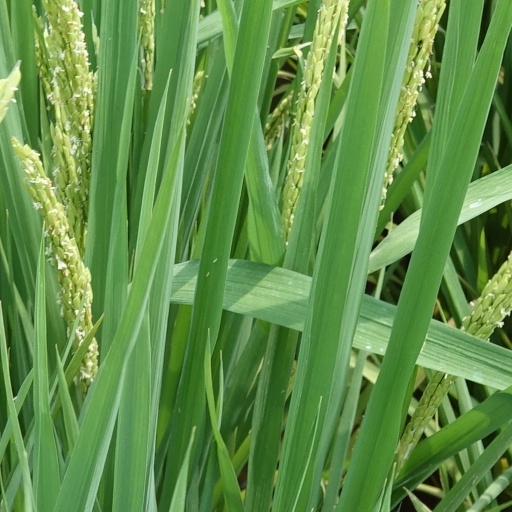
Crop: rice